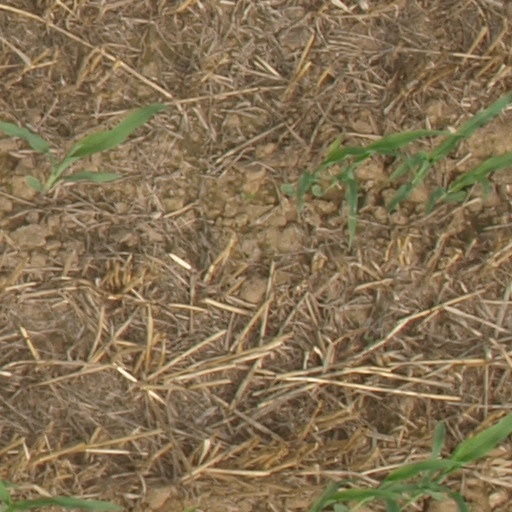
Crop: maize; corn